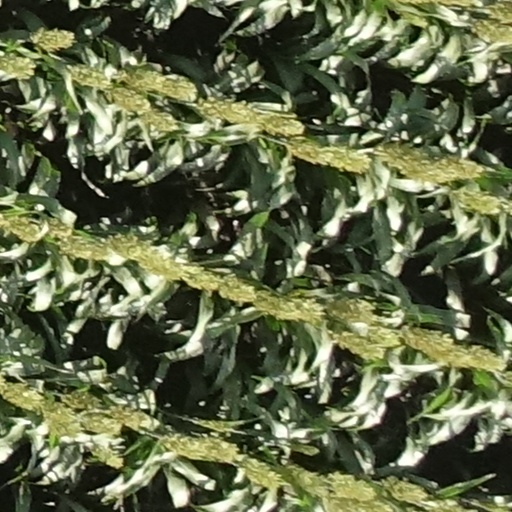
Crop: sorghum